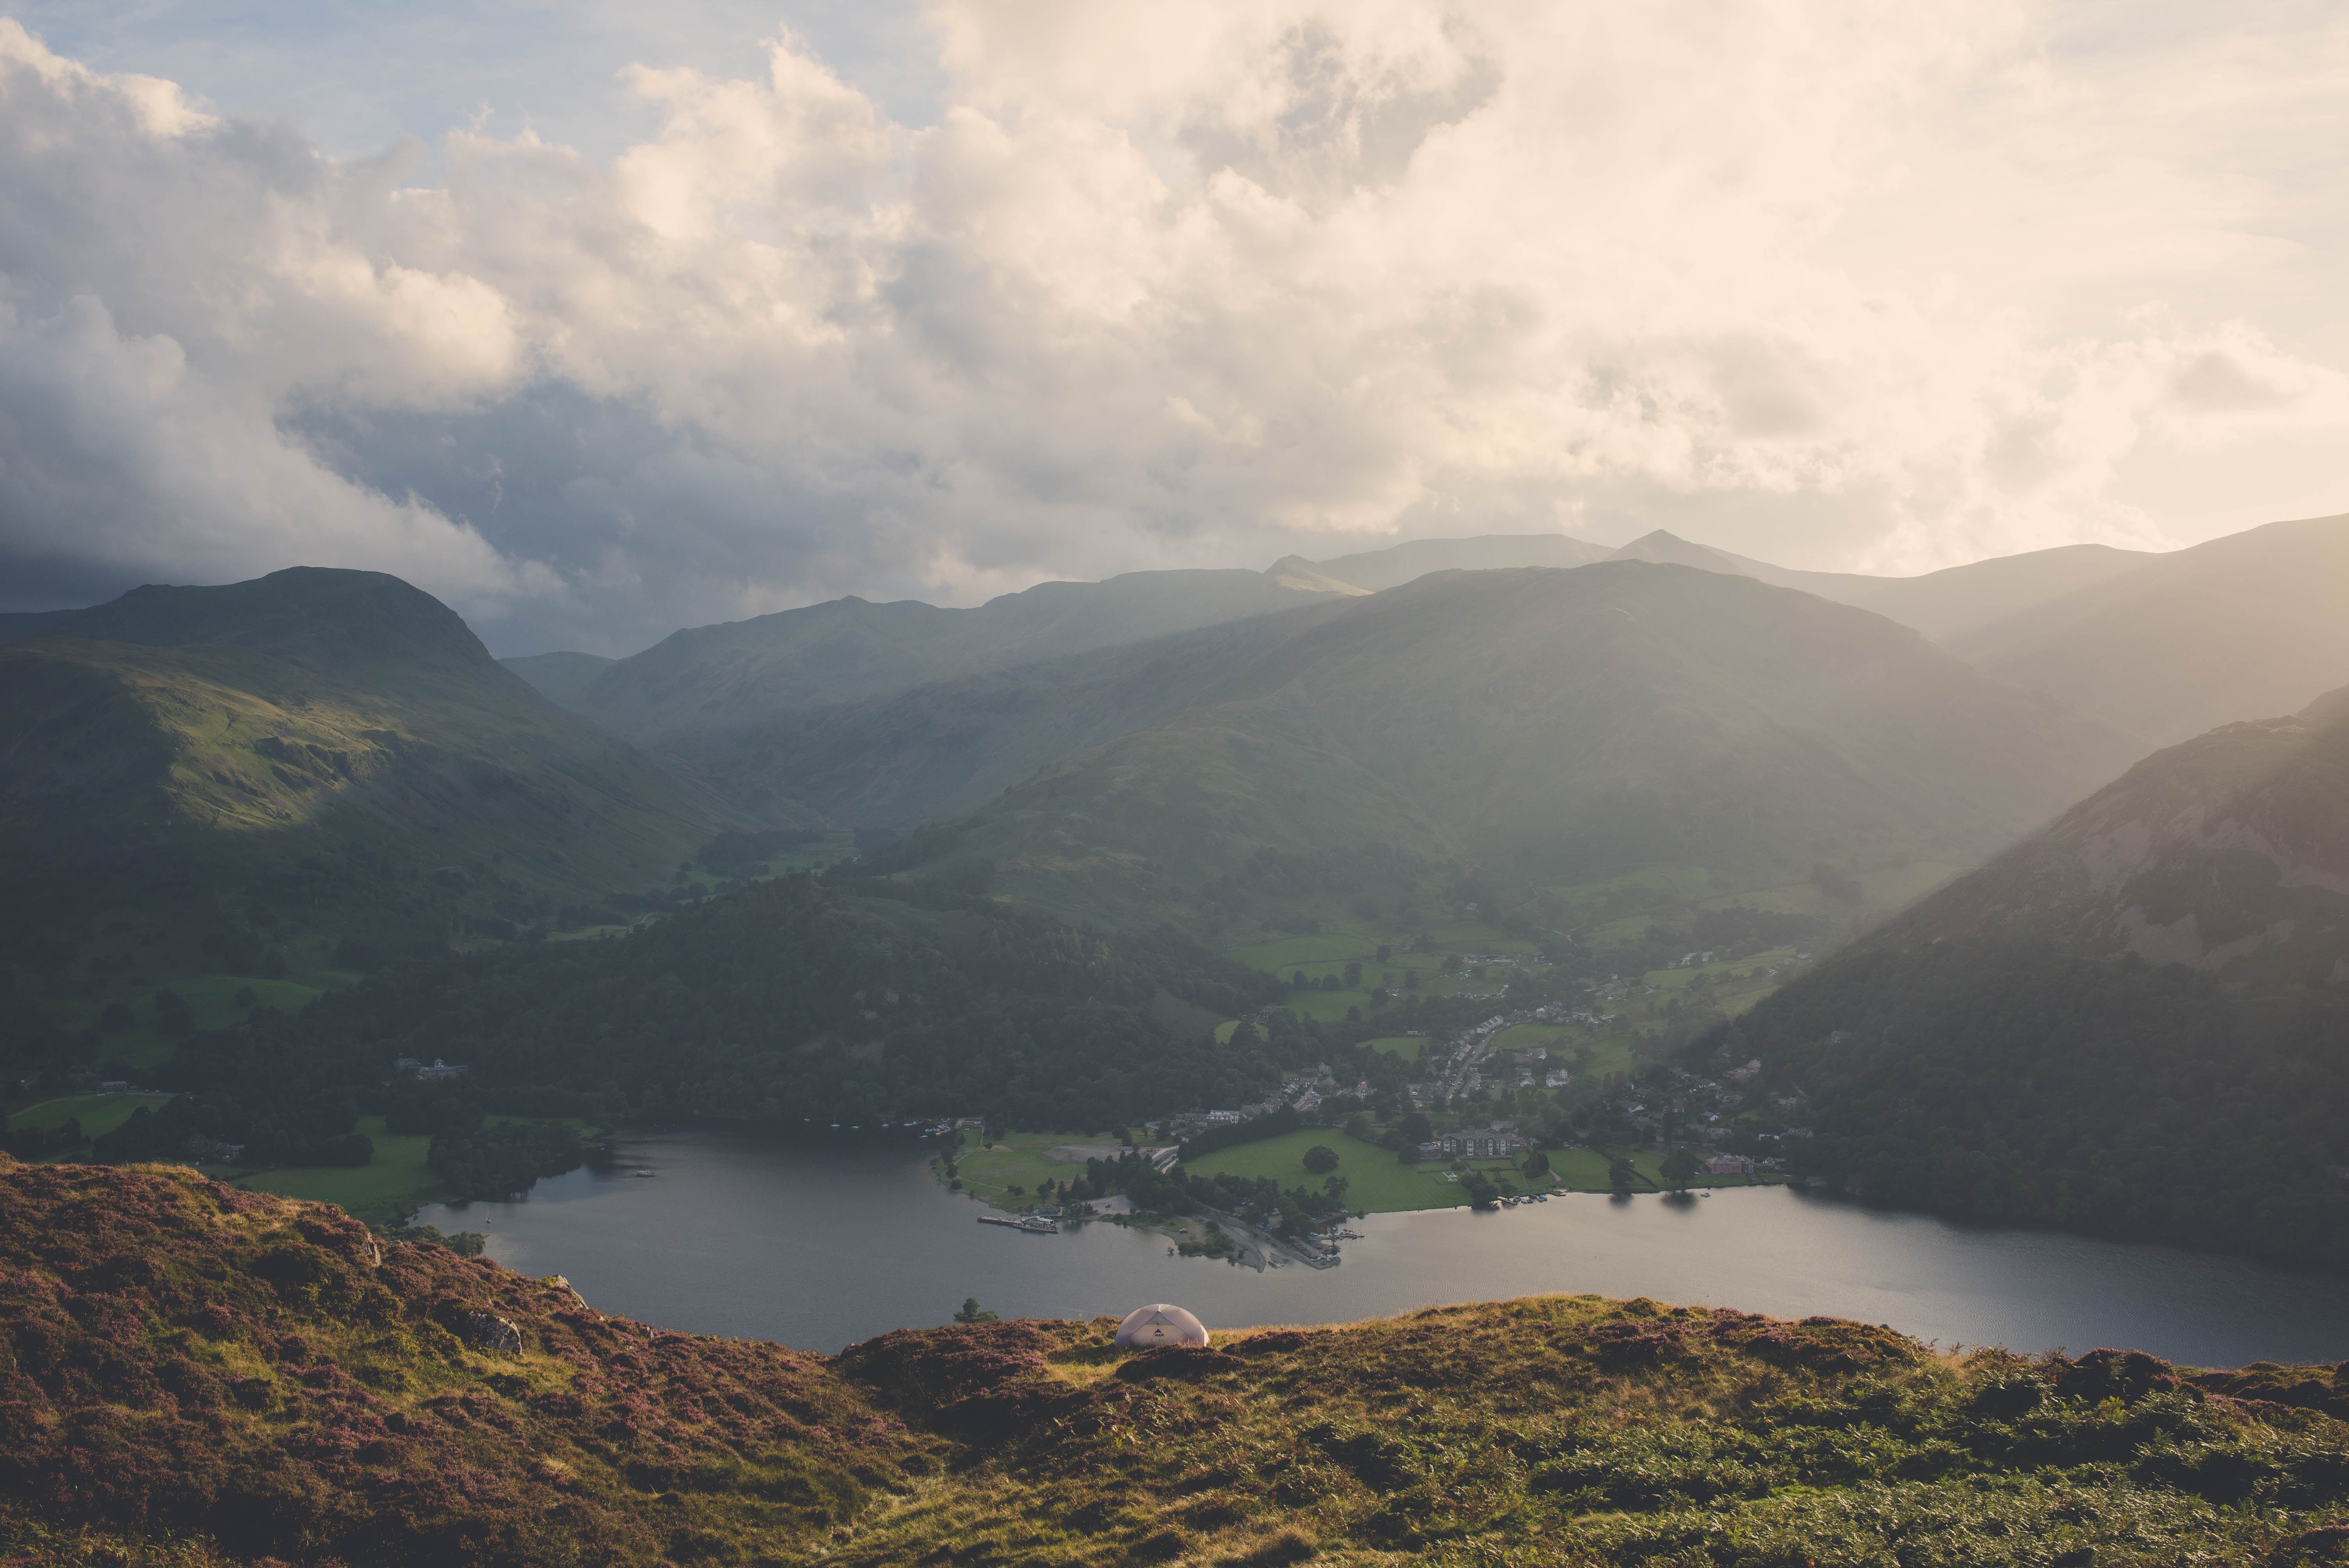
landscape, sea, water, nature, wilderness, mountain, cloud, fog, mist, morning, hill, lake, dawn, river, valley, mountain range, reflection, scenic, fjord, reservoir, highland, outdoors, plateau, fell, loch, landform, lake district, geographical feature, atmospheric phenomenon, mountainous landforms